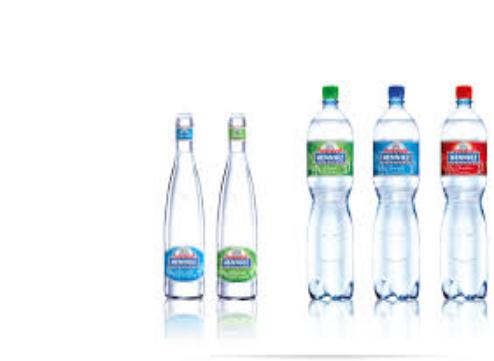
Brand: Henniez
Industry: Food